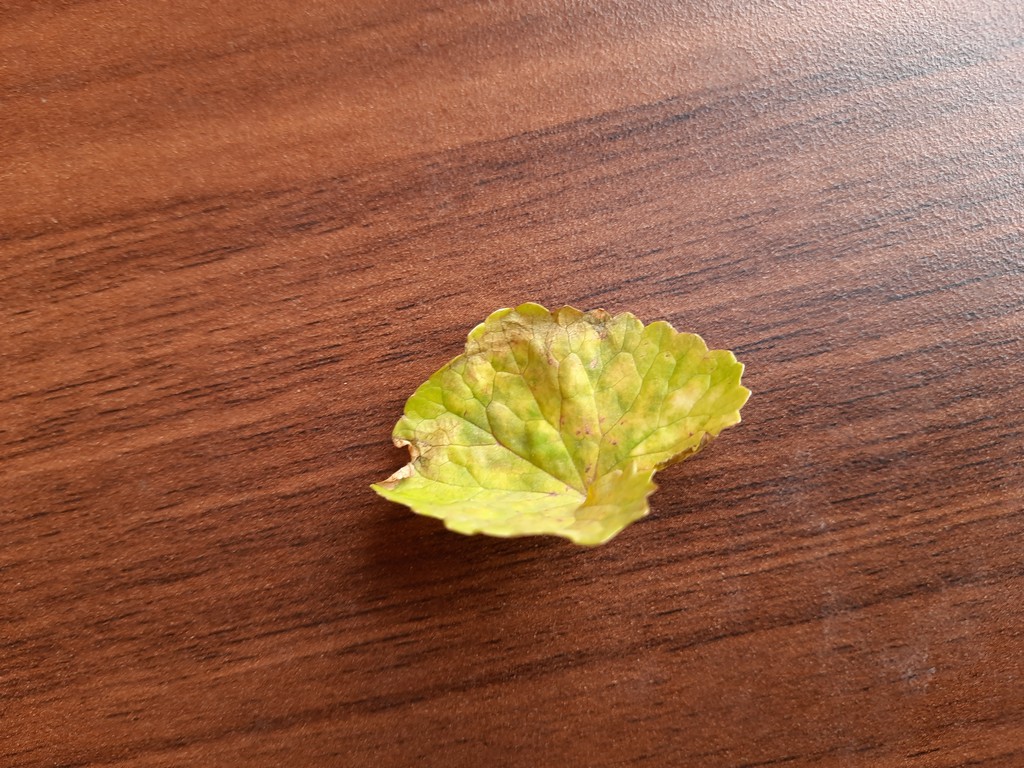
Label: Unhealthy